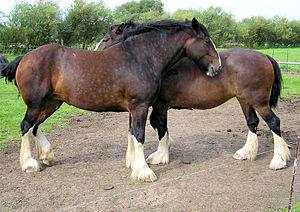
Le Clydesdale est une race de chevaux de trait qui tient son nom de la vallée de la Clyde, en Écosse, où elle est née de croisements entre des étalons flamands et des poulinières locales, puis, à partir du XVIIIᵉ siècle, d'un apport du Shire. La première attestation du nom « Clydesdale » date de 1826. En 1830, un système de sélection d'étalons entraîne la propagation des chevaux Clydesdale dans toute l’Écosse et le nord de l'Angleterre. Le registre de la race est formé en 1877. À la fin du XIXᵉ siècle et au début du XXᵉ siècle, des milliers de Clydesdales sont exportés d’Écosse, notamment vers les autres pays anglo-saxons. Le Clydesdale devient « la race qui construit l'Australie ». La Première Guerre mondiale entraîne une réduction d'effectifs en raison d'une motorisation croissante et des pertes en chevaux de guerre. Cette baisse se poursuit et, dans les années 1970, le Rare Breeds Survival Trust considère le Clydesdale comme vulnérable à l'extinction. Le nombre de ces chevaux a légèrement augmenté, bien que la race reste peu commune. L'effectif mondial était d'environ 5 000 Clydesdales en 2010.